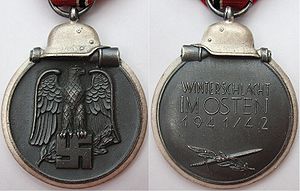
Østfrontmedaljen
Medaljens forside (venstre) og bagside (højre).
Østfrontmedaljen var en tysk militær udmærkelse under 2. verdenskrig.